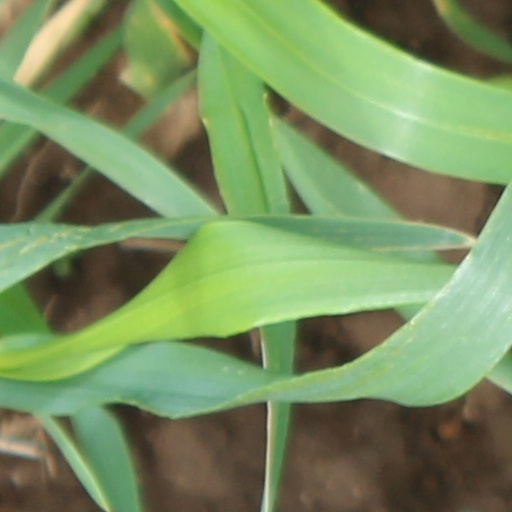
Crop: wheat